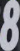
Number: 8